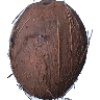
Label: Cocos 1